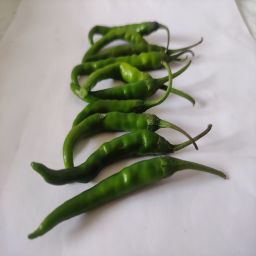
Crop: Chile Pepper
Quality: Unripe